Granada

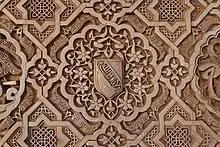
Sigil of the Nasrid dynasty located in the Palacio de Comares

In 1228 Idris al-Ma'mun, the last effective Almohad ruler in al-Andalus, left the Iberian Peninsula. As Almohad rule collapsed local leaders and factions emerged across the region. With the "Reconquista" in full swing, the Christian kingdoms of Castile and Aragon – under kings Ferdinand III and James I, respectively – made major conquests across al-Andalus. Castile captured Cordoba in 1236 and Seville in 1248. Meanwhile, the ambitious Ibn al-Ahmar (Muhammad I) established what became the last and longest reigning Muslim dynasty in the Iberian peninsula, the Nasrids, who ruled the Emirate of Granada. On multiple occasions Ibn al-Ahmar aligned himself with Ferdinand III, eventually agreeing to become his vassal in 1246. Granada thereafter became a tributary state to the Kingdom of Castile, although this was often interrupted by wars between the two states. The political history of the emirate was turbulent and intertwined with that of its neighbours. The Nasrids sometimes provided refuge or military aid to Castilian kings and noblemen, even against other Muslim states, while in turn the Castilians provided refuge and aid to some Nasrid emirs against other Nasrid rivals. On other occasions the Nasrids attempted to leverage the aid of the North African Marinids to ward off Castile, although Marinid interventions in the Peninsula ended after Battle of Rio Salado (1340).